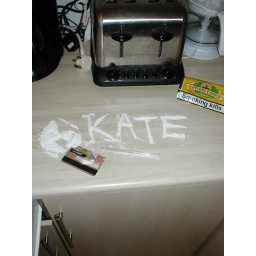
photographic print by the artist Barrie J Davies 2006(c) the red box gallery